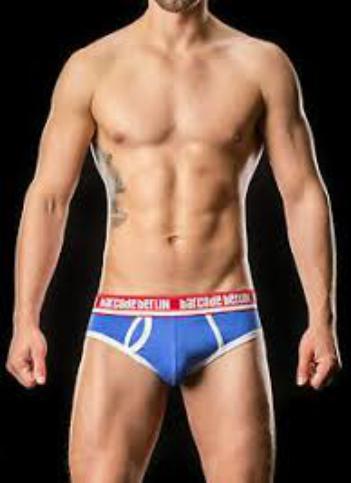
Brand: Barcode Berlin
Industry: Clothes